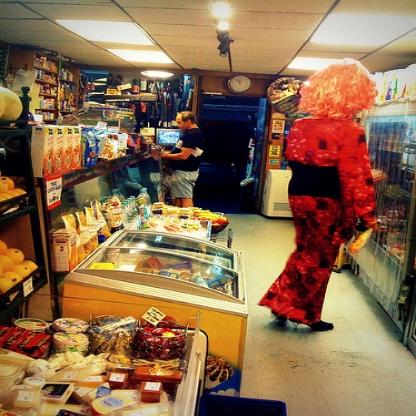
Scene: Indoor